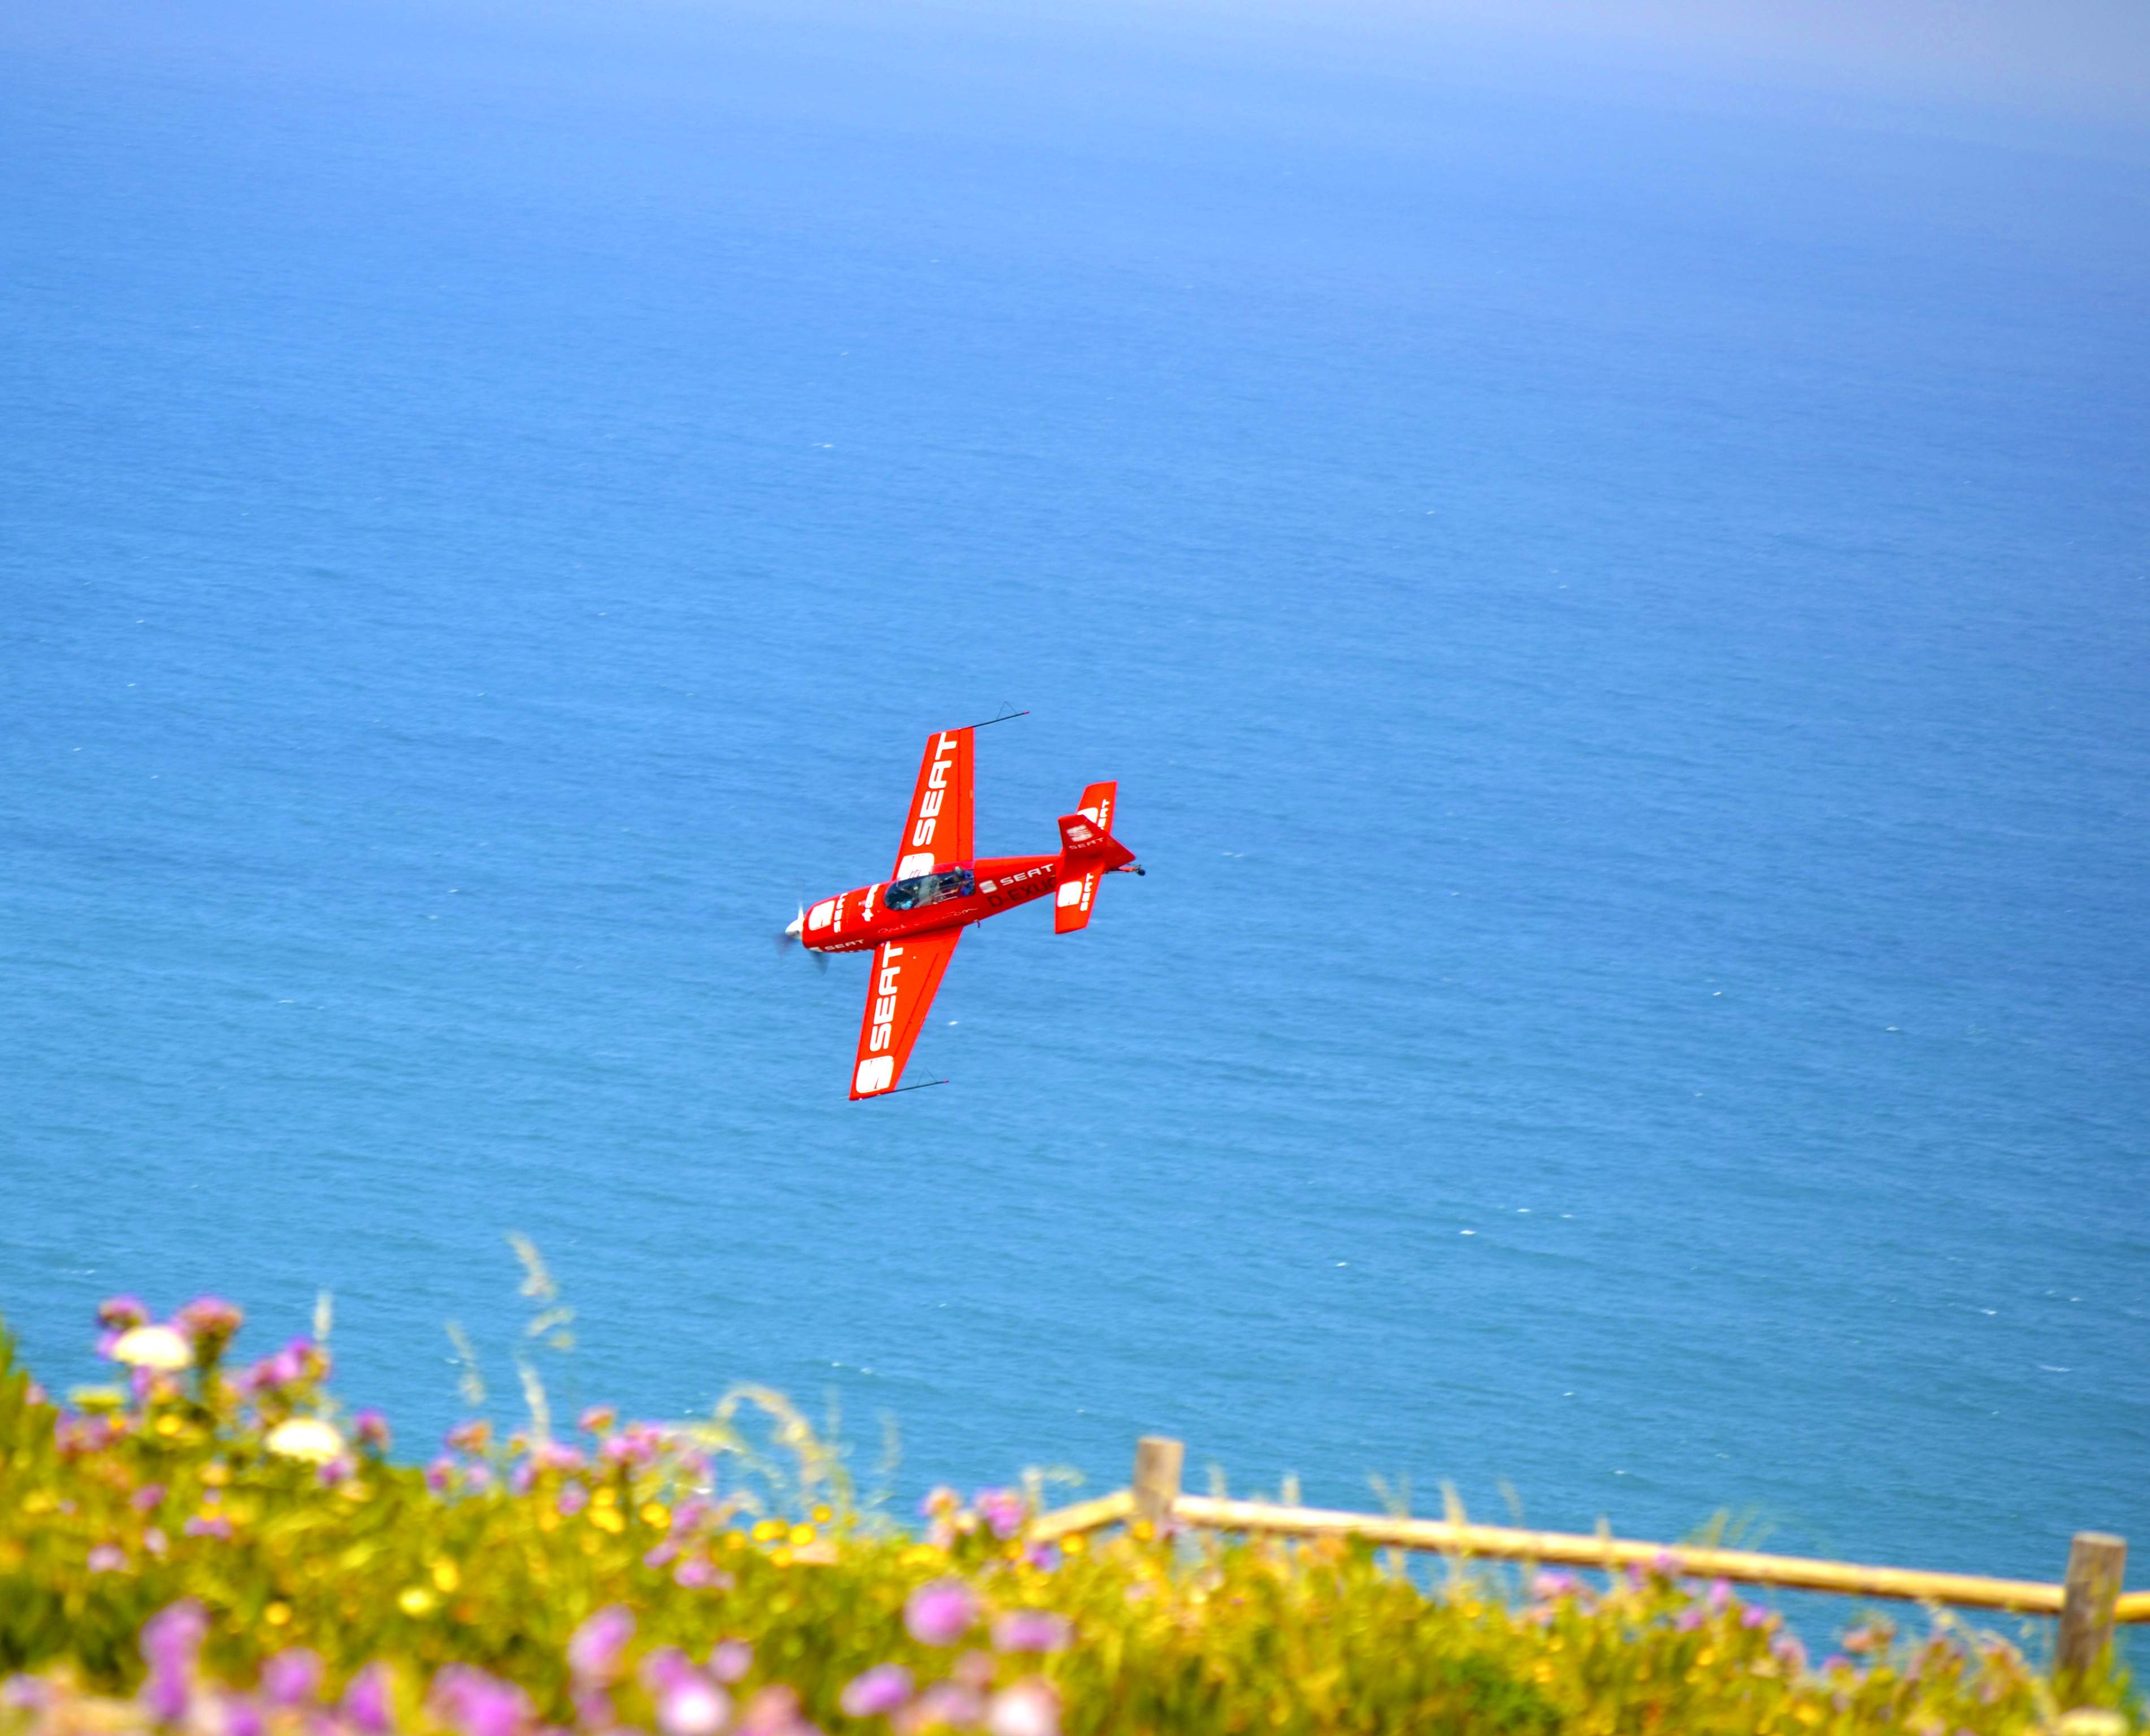
artistic fly, airplane, sea, flying, aircraft, air racing, red, vehicle, aviation, flight, sky, propeller driven aircraft, air show, model aircraft, general aviation, aerobatics, air travel, monoplane, wheel, light aircraft, propeller, radio controlled aircraft, travel, aerospace manufacturer, coast